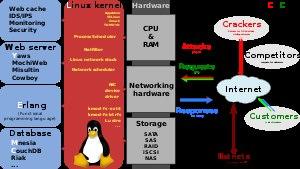
Erlang est un langage de programmation, supportant plusieurs paradigmes : concurrent, temps réel, distribué. Son cœur séquentiel est un langage fonctionnel à évaluation stricte, affectation unique, au typage dynamique fort. Sa couche concurrente est fondée sur le modèle d'acteur. Il possède des fonctionnalités de tolérance aux pannes et de mise à jour du code à chaud, permettant le développement d'applications à très haute disponibilité. Erlang est conçu pour s'exécuter sur une machine virtuelle spécifique appelée BEAM.
Yaws est un serveur web http, écrit en Erlang.